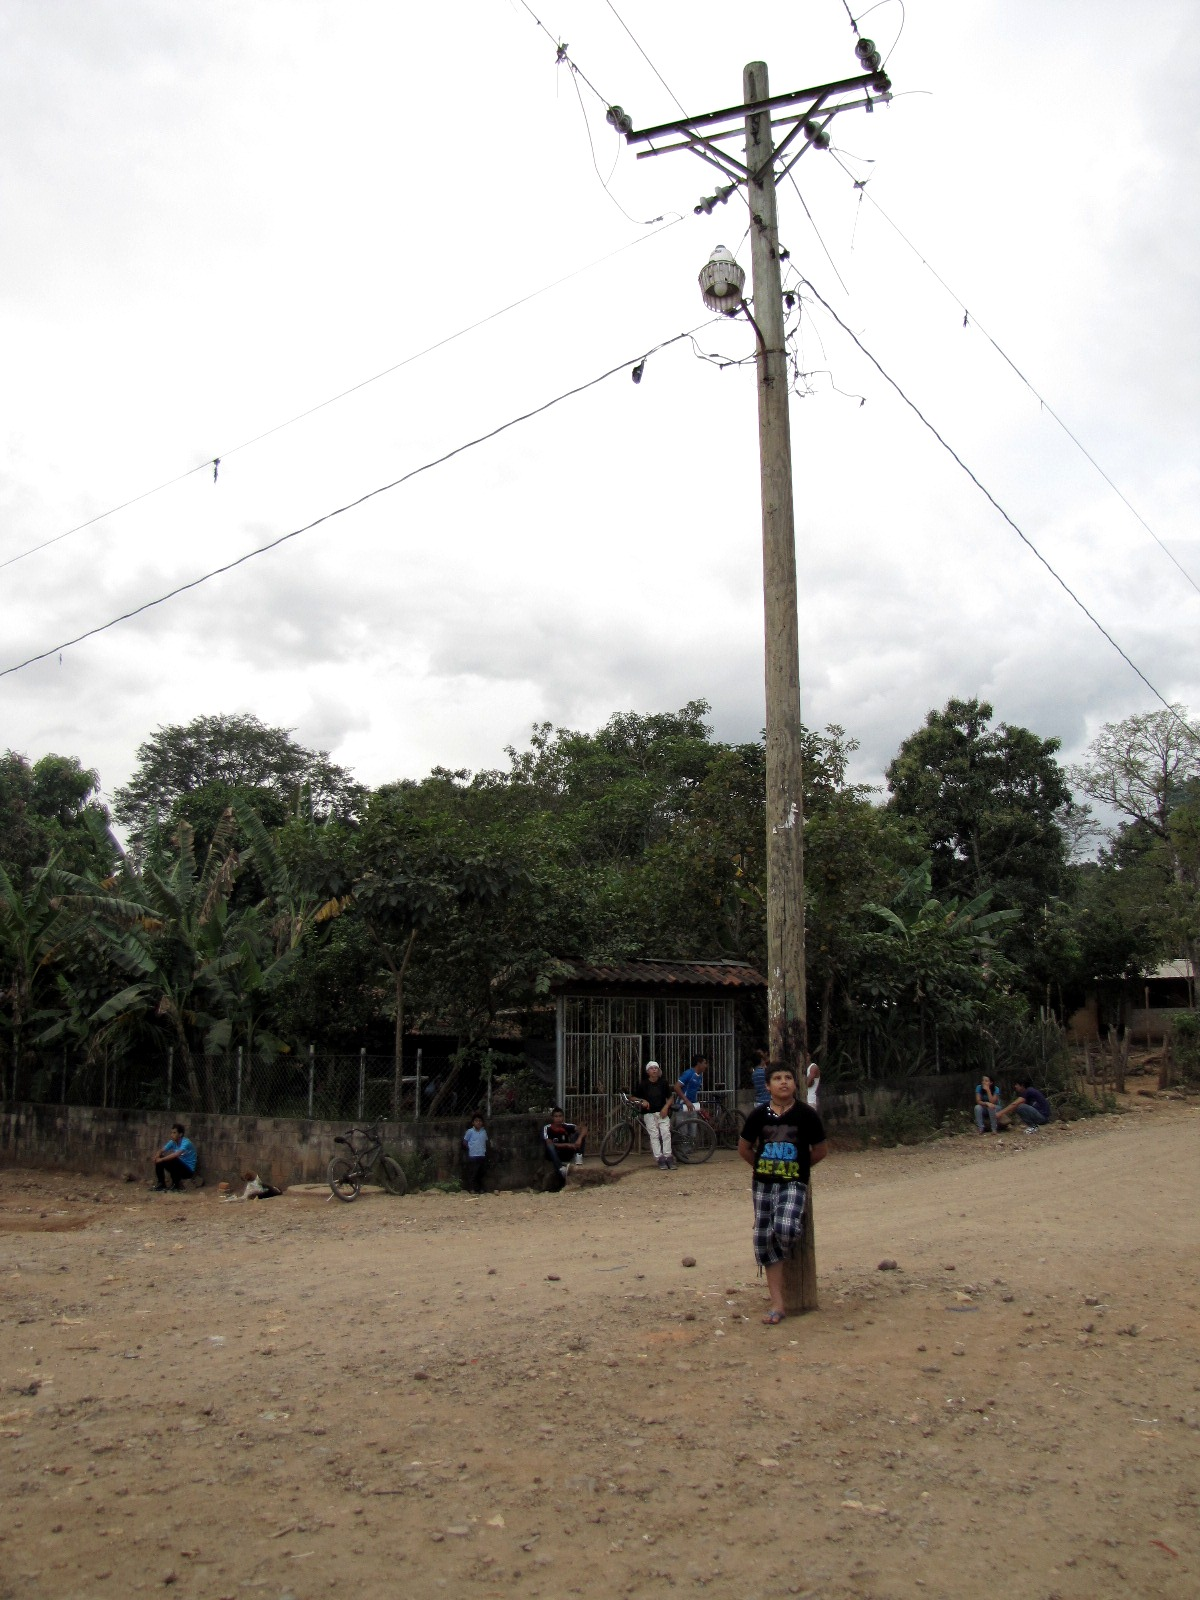
Fire: no
Smoke: no